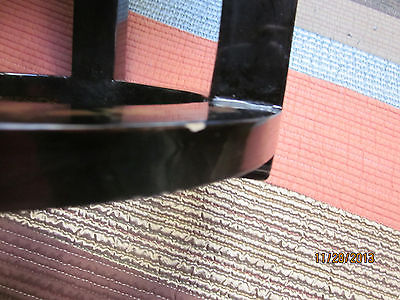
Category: table